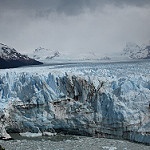
Label: glacier